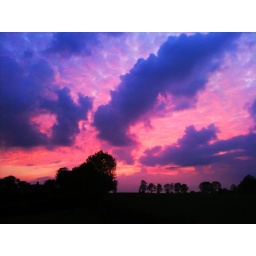
The most amazing shot of a pink sky in the evening where i live